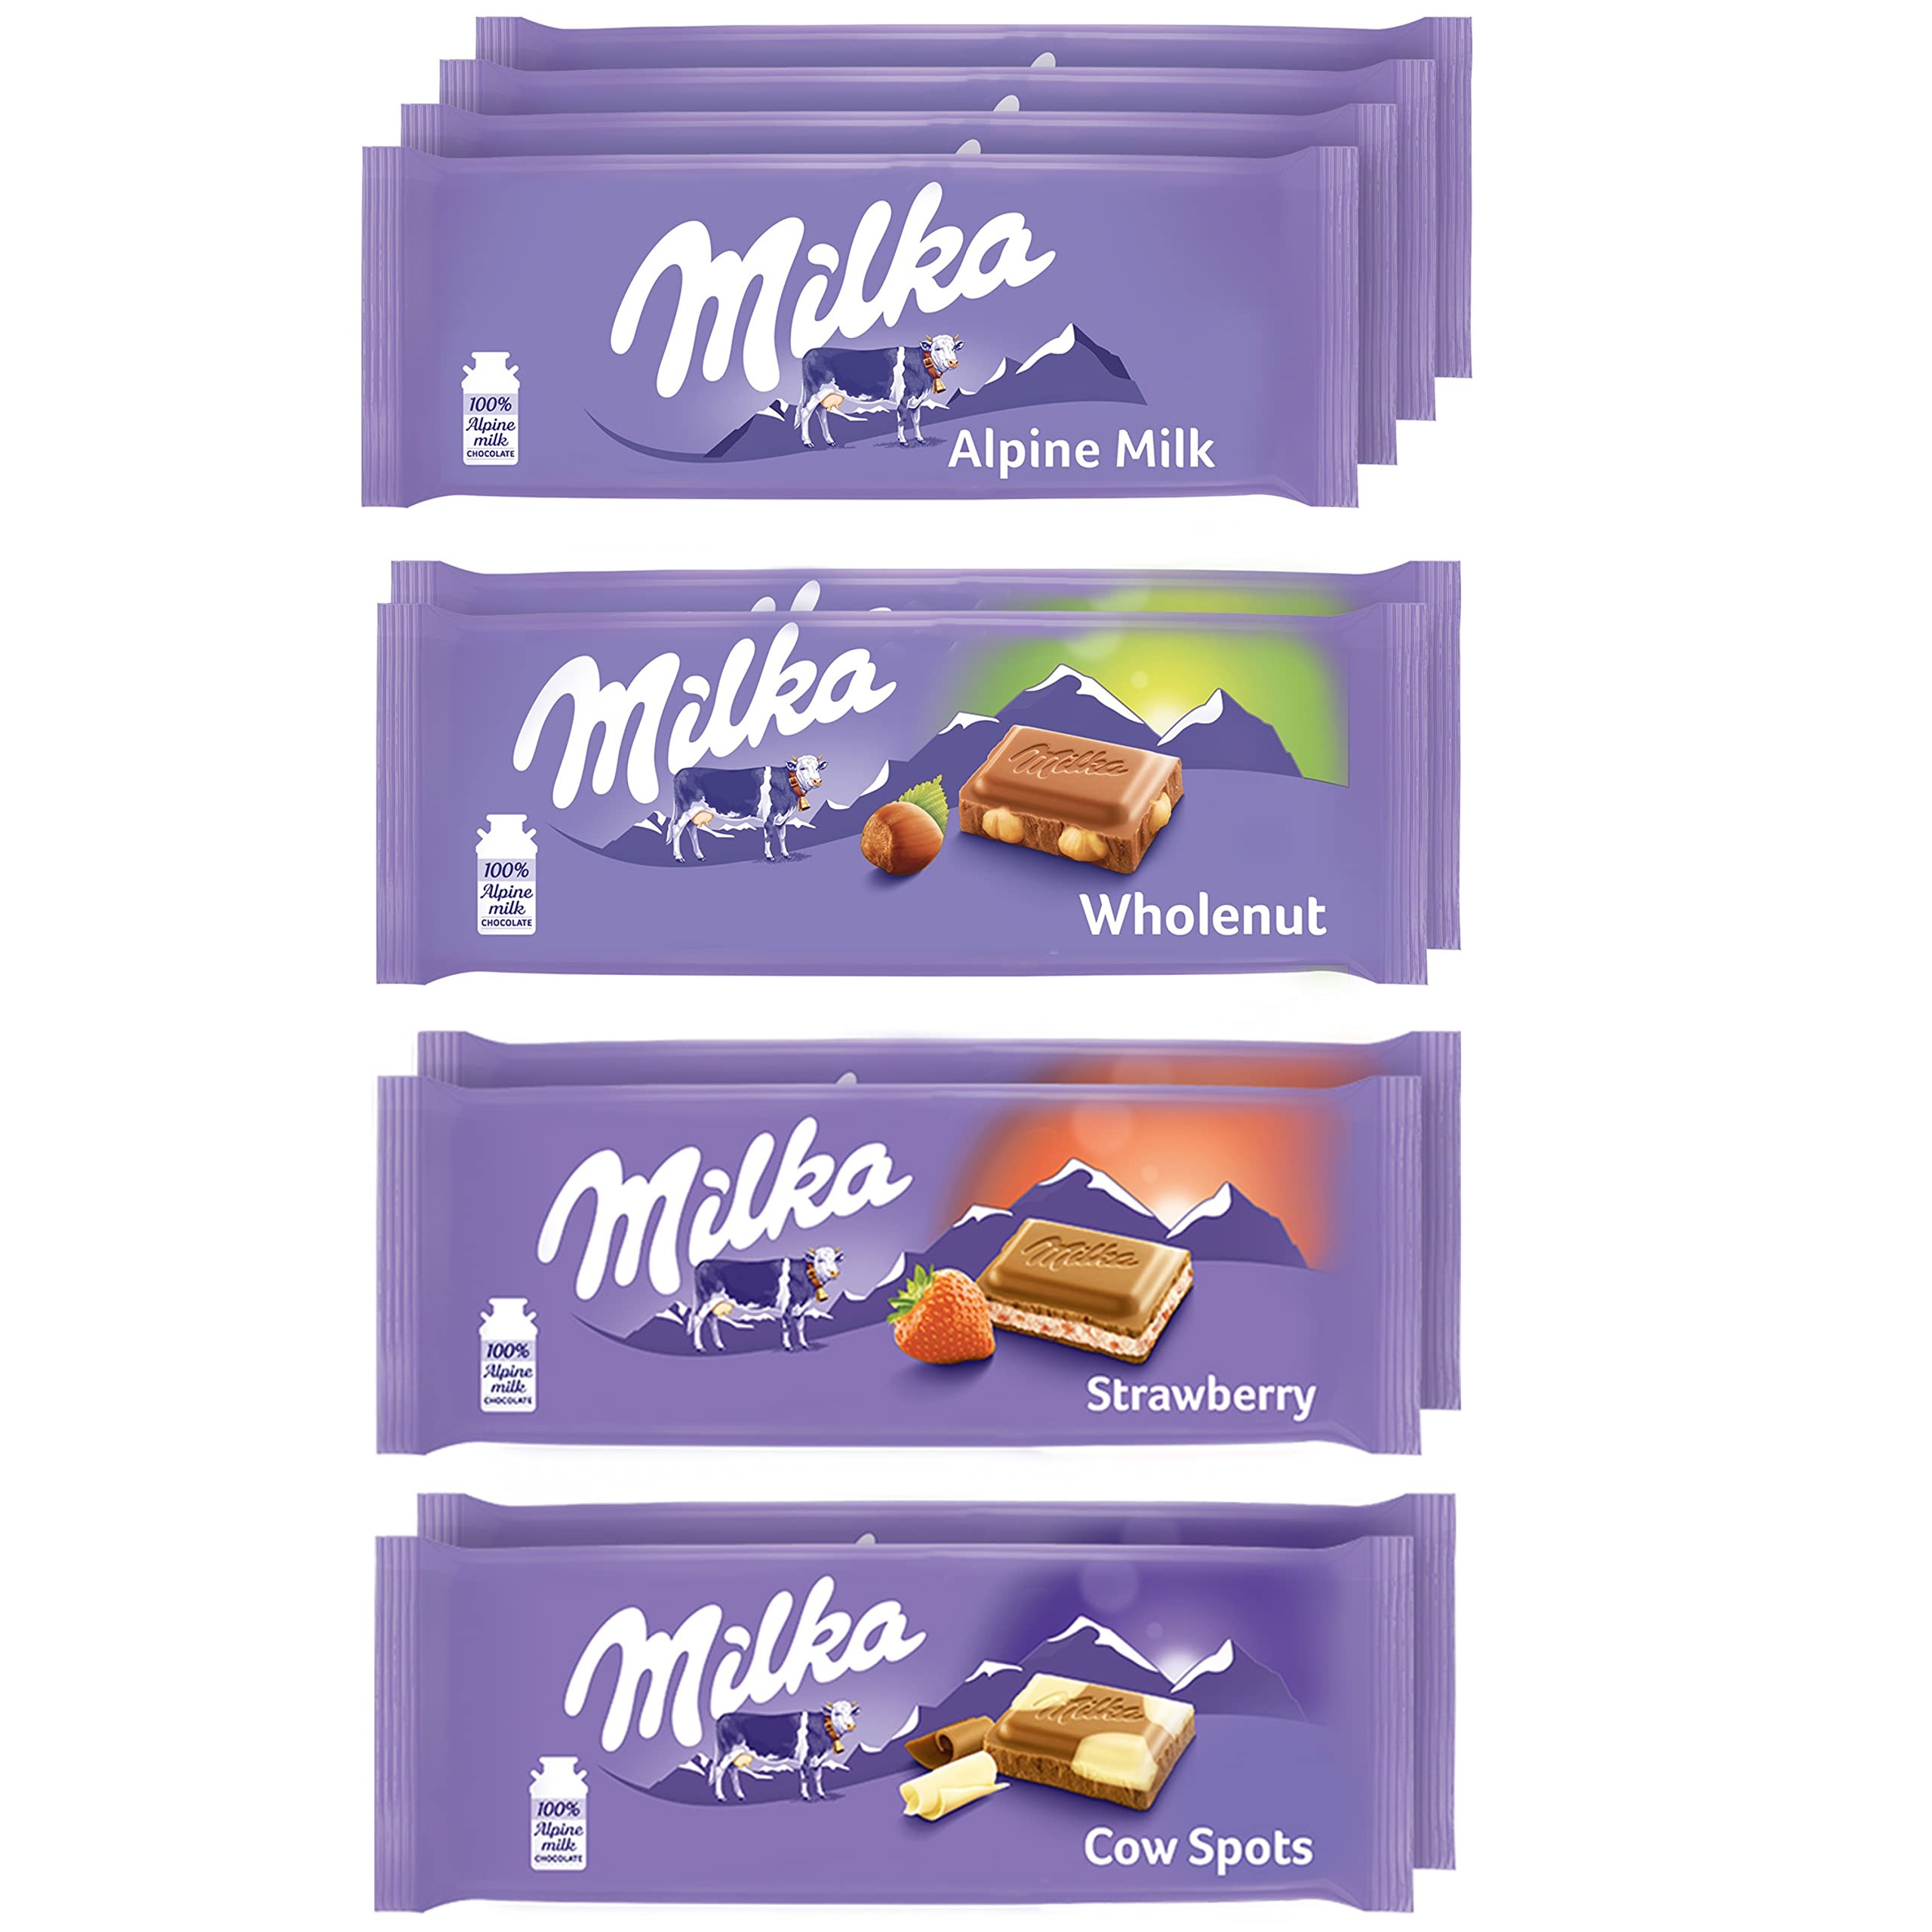
Item Name: Milka European Chocolate Bars Variety Pack, Alpine Milk Chocolate, Cow Spots, Strawberry & Wholenut Hazelnut, 10 - 3.52 oz Bars
Bullet Point 1: This bulk chocolate variety pack contains 10 individually wrapped 3.52 oz Milka Chocolate Bars; 4 Alpine Milk Chocolate, 2 Strawberry, 2 Cow Spots, and 2 Hazelnut (packaging may vary)
Bullet Point 2: Since 1901, Milka’s Milk Chocolate Bars have been made with 100% Alpine milk sourced from family-run farms. The result? Mouthwatering chocolate with an unmistakable taste and texture
Bullet Point 3: Experience an iconic European treat with this assortment of chocolate bars: classic milk chocolate, rich hazelnut, strawberry, and Cow Spots, a combination of milk and white chocolate!
Bullet Point 4: Milka Milk Chocolate is made with Alpine goodness. Each piece has a delicate taste and texture that melts in your mouth
Bullet Point 5: These gourmet chocolate bars are great for gift baskets, care packages, birthdays, and holidays, as well as simple desserts and everyday treats
Value: 35.2
Unit: Ounce

Price: 34.49